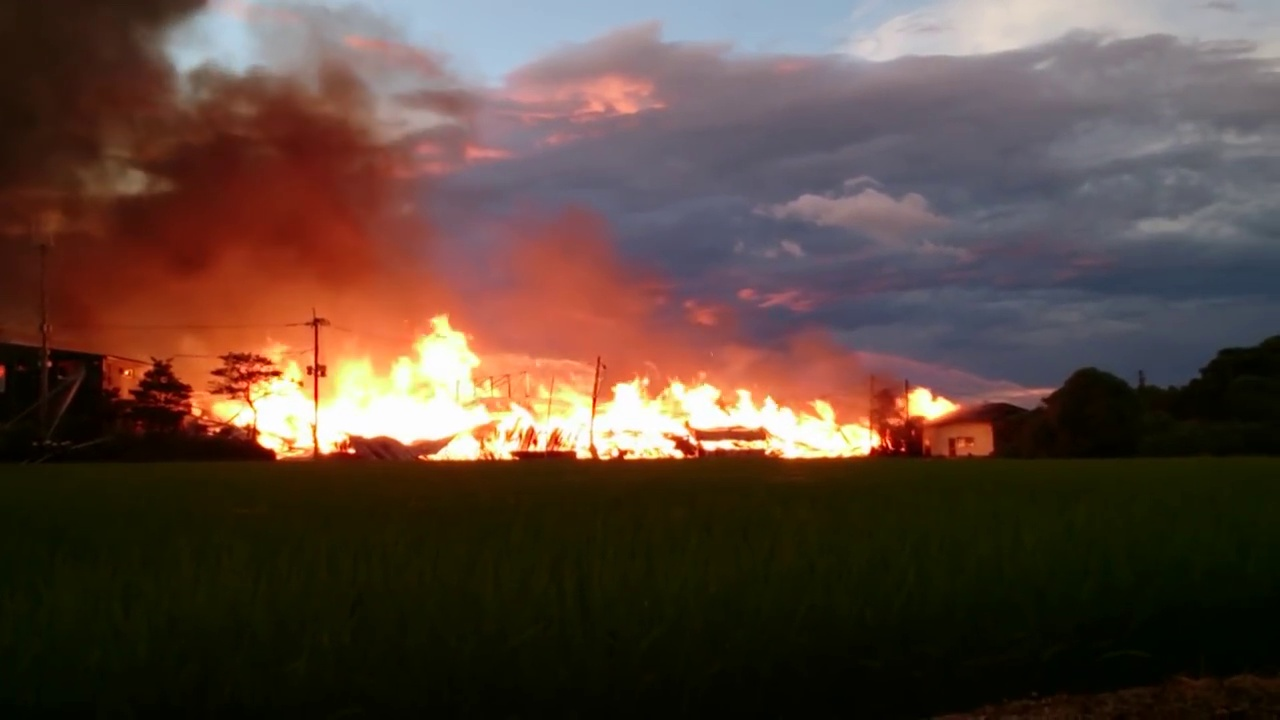
Fire: yes
Smoke: yes